IF Elfsborg

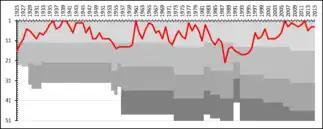
A chart showing the progress of IF Elfsborg through the Swedish football league system. The different shades of gray represent league divisions.

The glory days of IF Elfsborg, season 1942–43, with the team whom won three national titles.